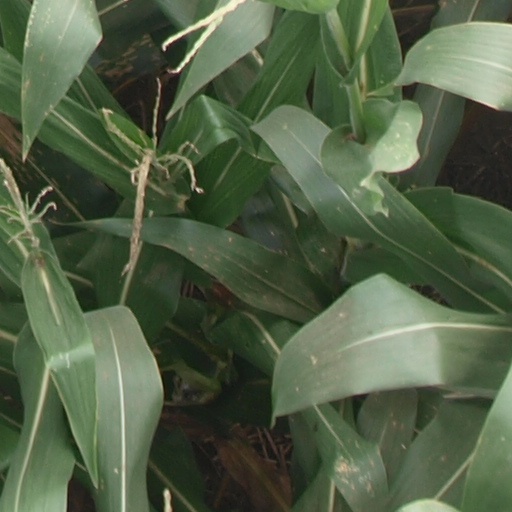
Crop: maize; corn